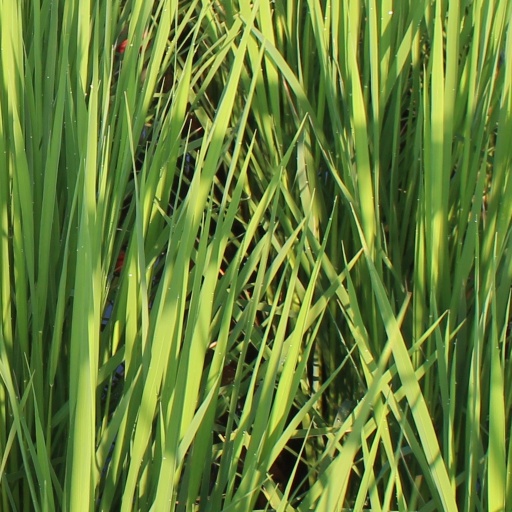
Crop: rice